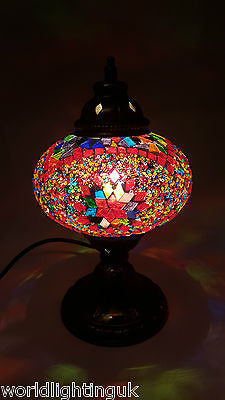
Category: lamp